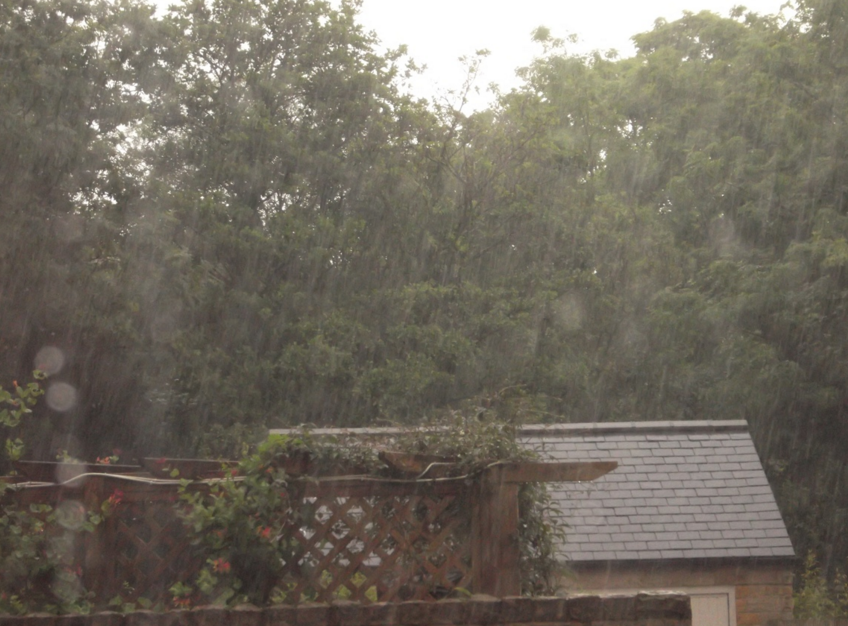
Weather: rain or strom